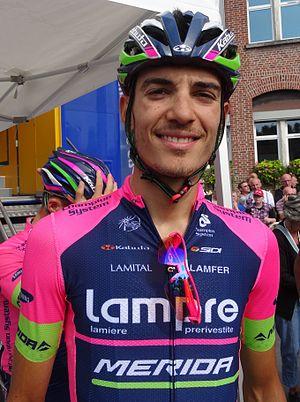
Reportage photographique réalisé le dimanche 7 septembre à l'occasion du départ et de l'arrivée du Grand Prix de Fourmies 2014 à Fourmies, Nord-Pas-de-Calais, France.
Luca Wackermann, né le 13 mars 1992 à Rho, est un coureur cycliste italien, membre de l'équipe Vini Zabù-KTM.
La saison 2014 de l'équipe cycliste Lampre-Merida est la seizième de cette équipe.